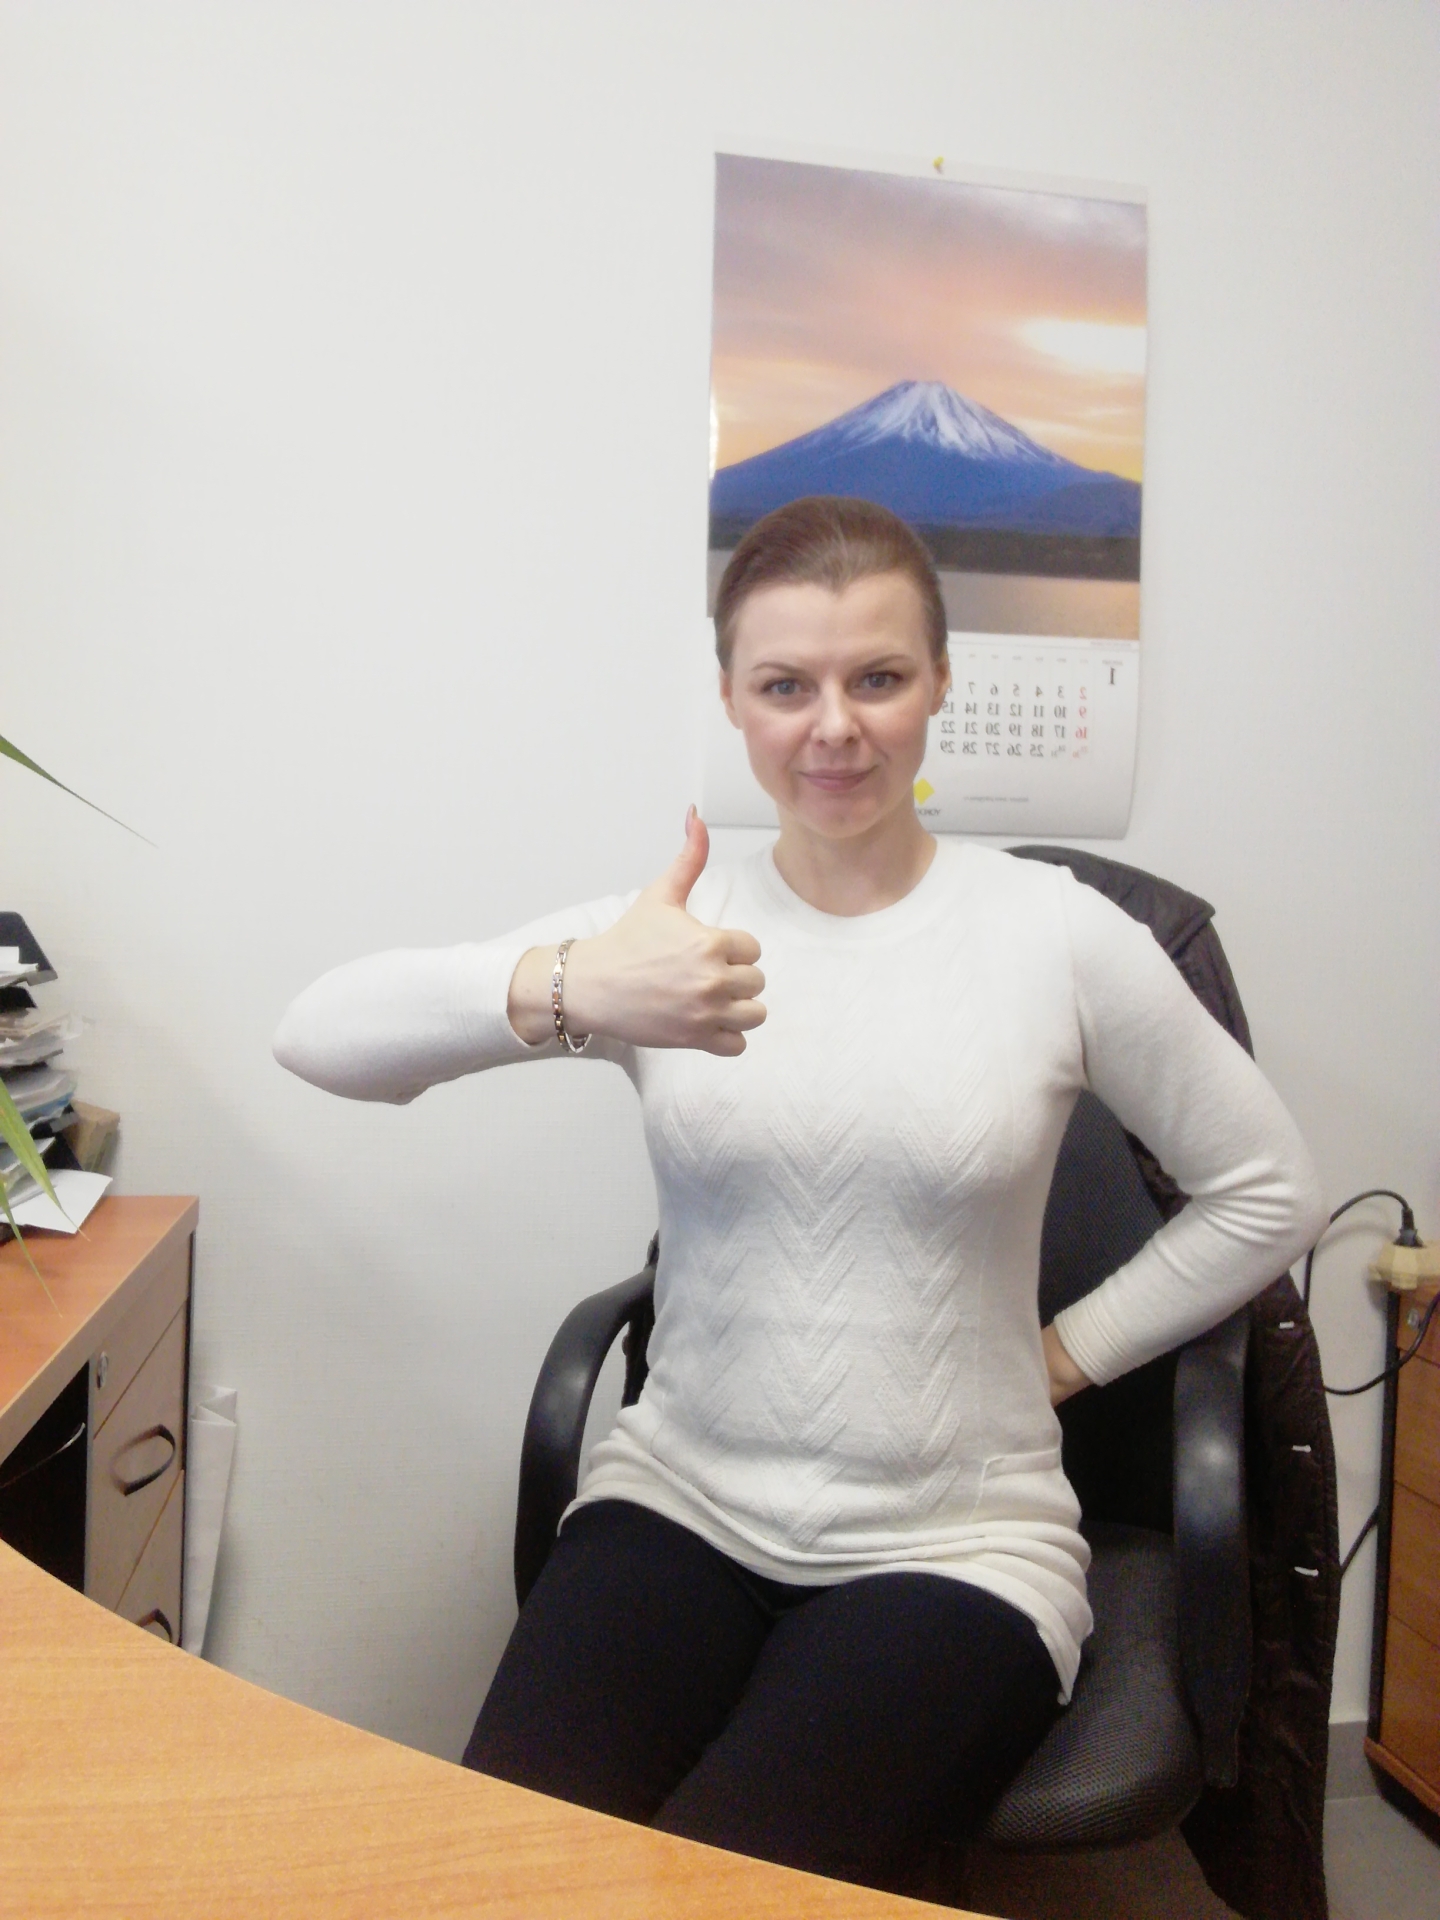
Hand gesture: like